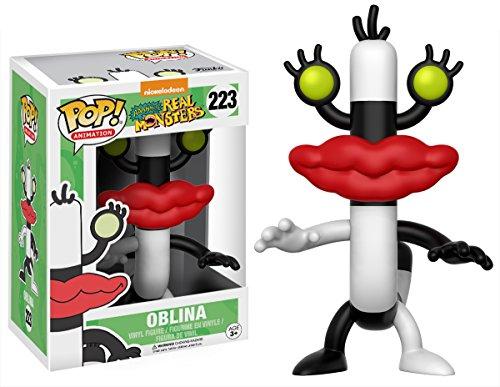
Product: Funko Pop Television Ahh! Real Monsters Oblina Action Figure
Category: Toys & Games | Collectible Toys | Statues, Bobbleheads & Busts | Bobbleheads
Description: From Ahh Real Monsters, Oblina, as a stylized POP vinyl from Funko.
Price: $6.89
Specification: ProductDimensions:2.5x2.5x3.8inches|ItemWeight:3.04ounces|ShippingWeight:4.2ounces(Viewshippingratesandpolicies)|DomesticShipping:ItemcanbeshippedwithinU.S.|InternationalShipping:Thisitemisnoteligibleforinternationalshipping.LearnMore|ASIN:B06XGW9491|Itemmodelnumber:13048|Manufacturerrecommendedage:5yearsandup